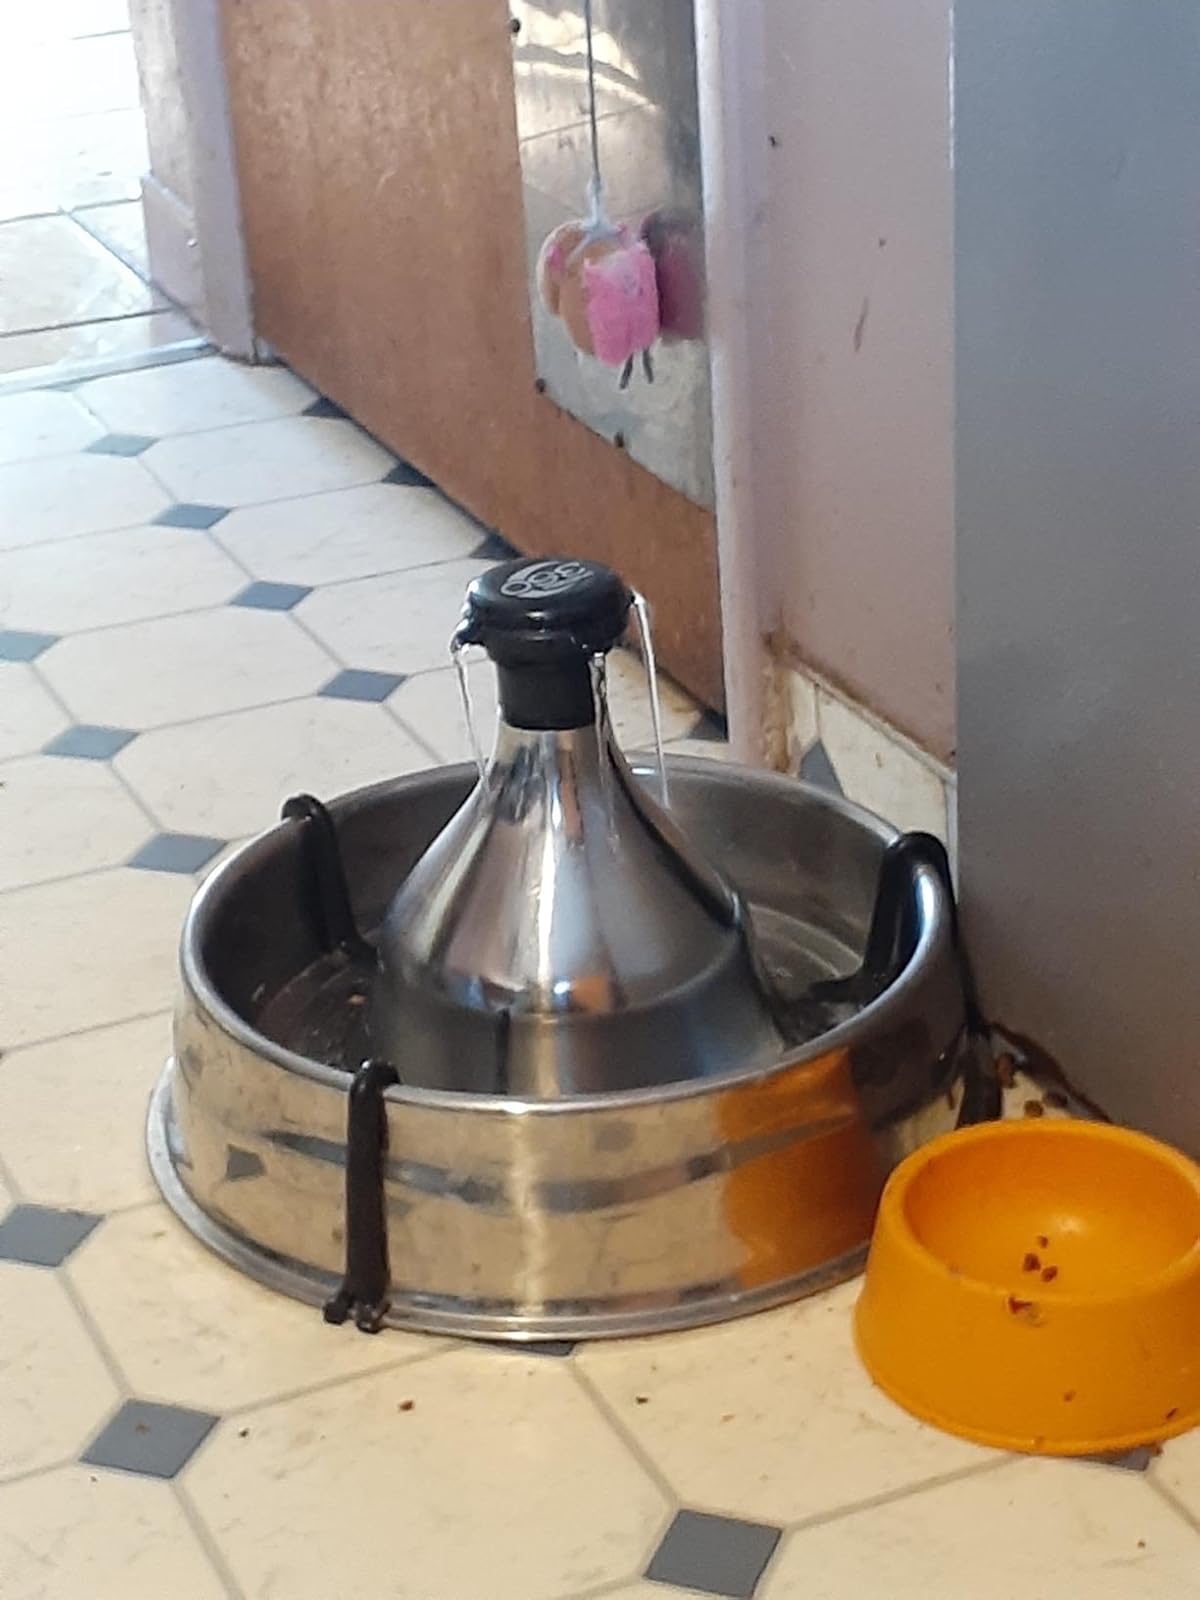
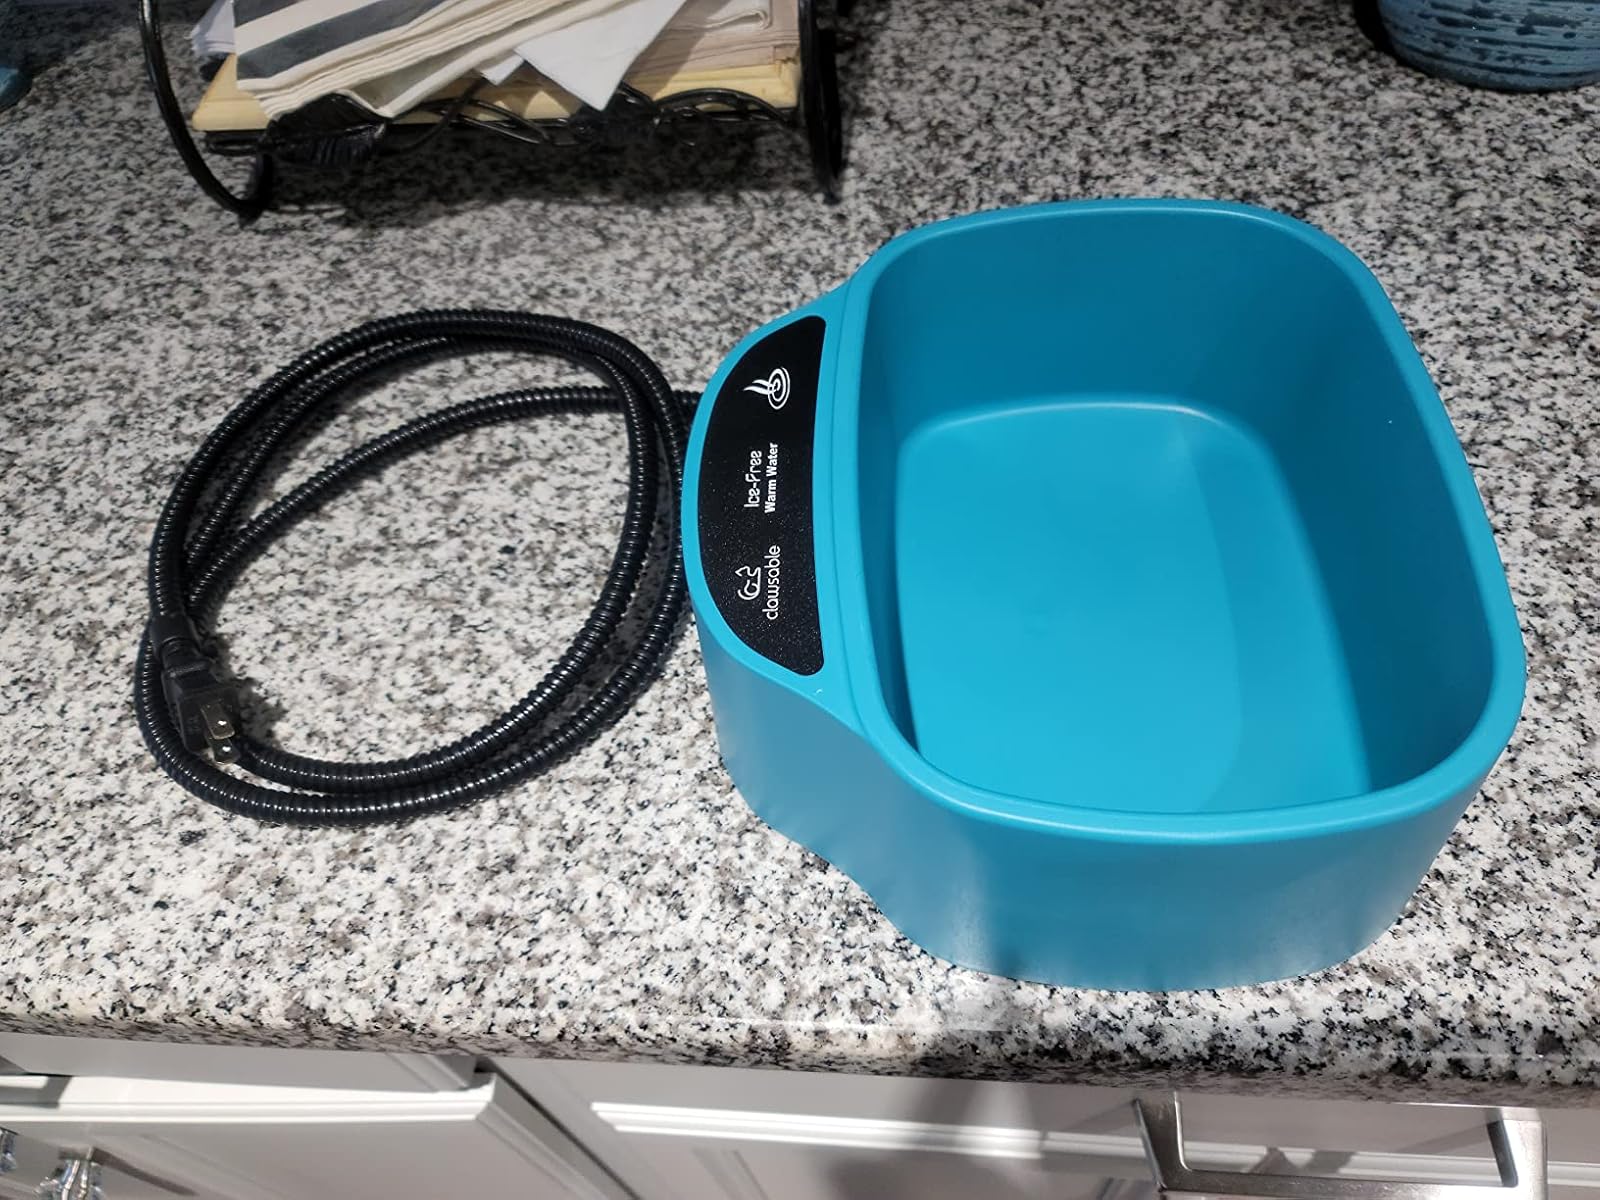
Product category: items_bowl
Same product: no